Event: Nepal Earthquake
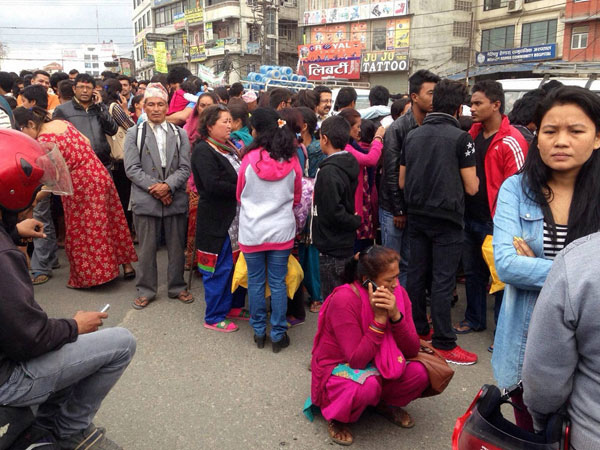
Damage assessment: no_damage